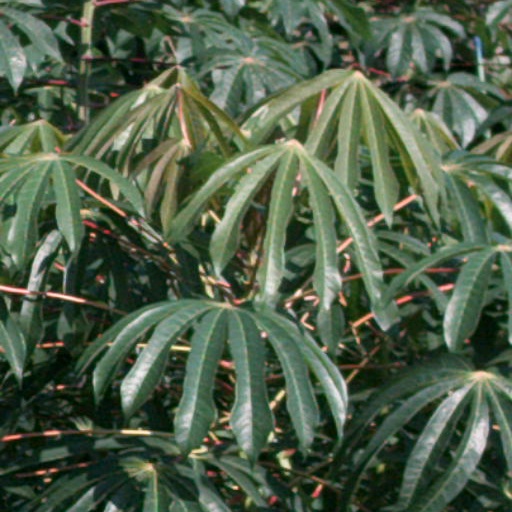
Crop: cassava